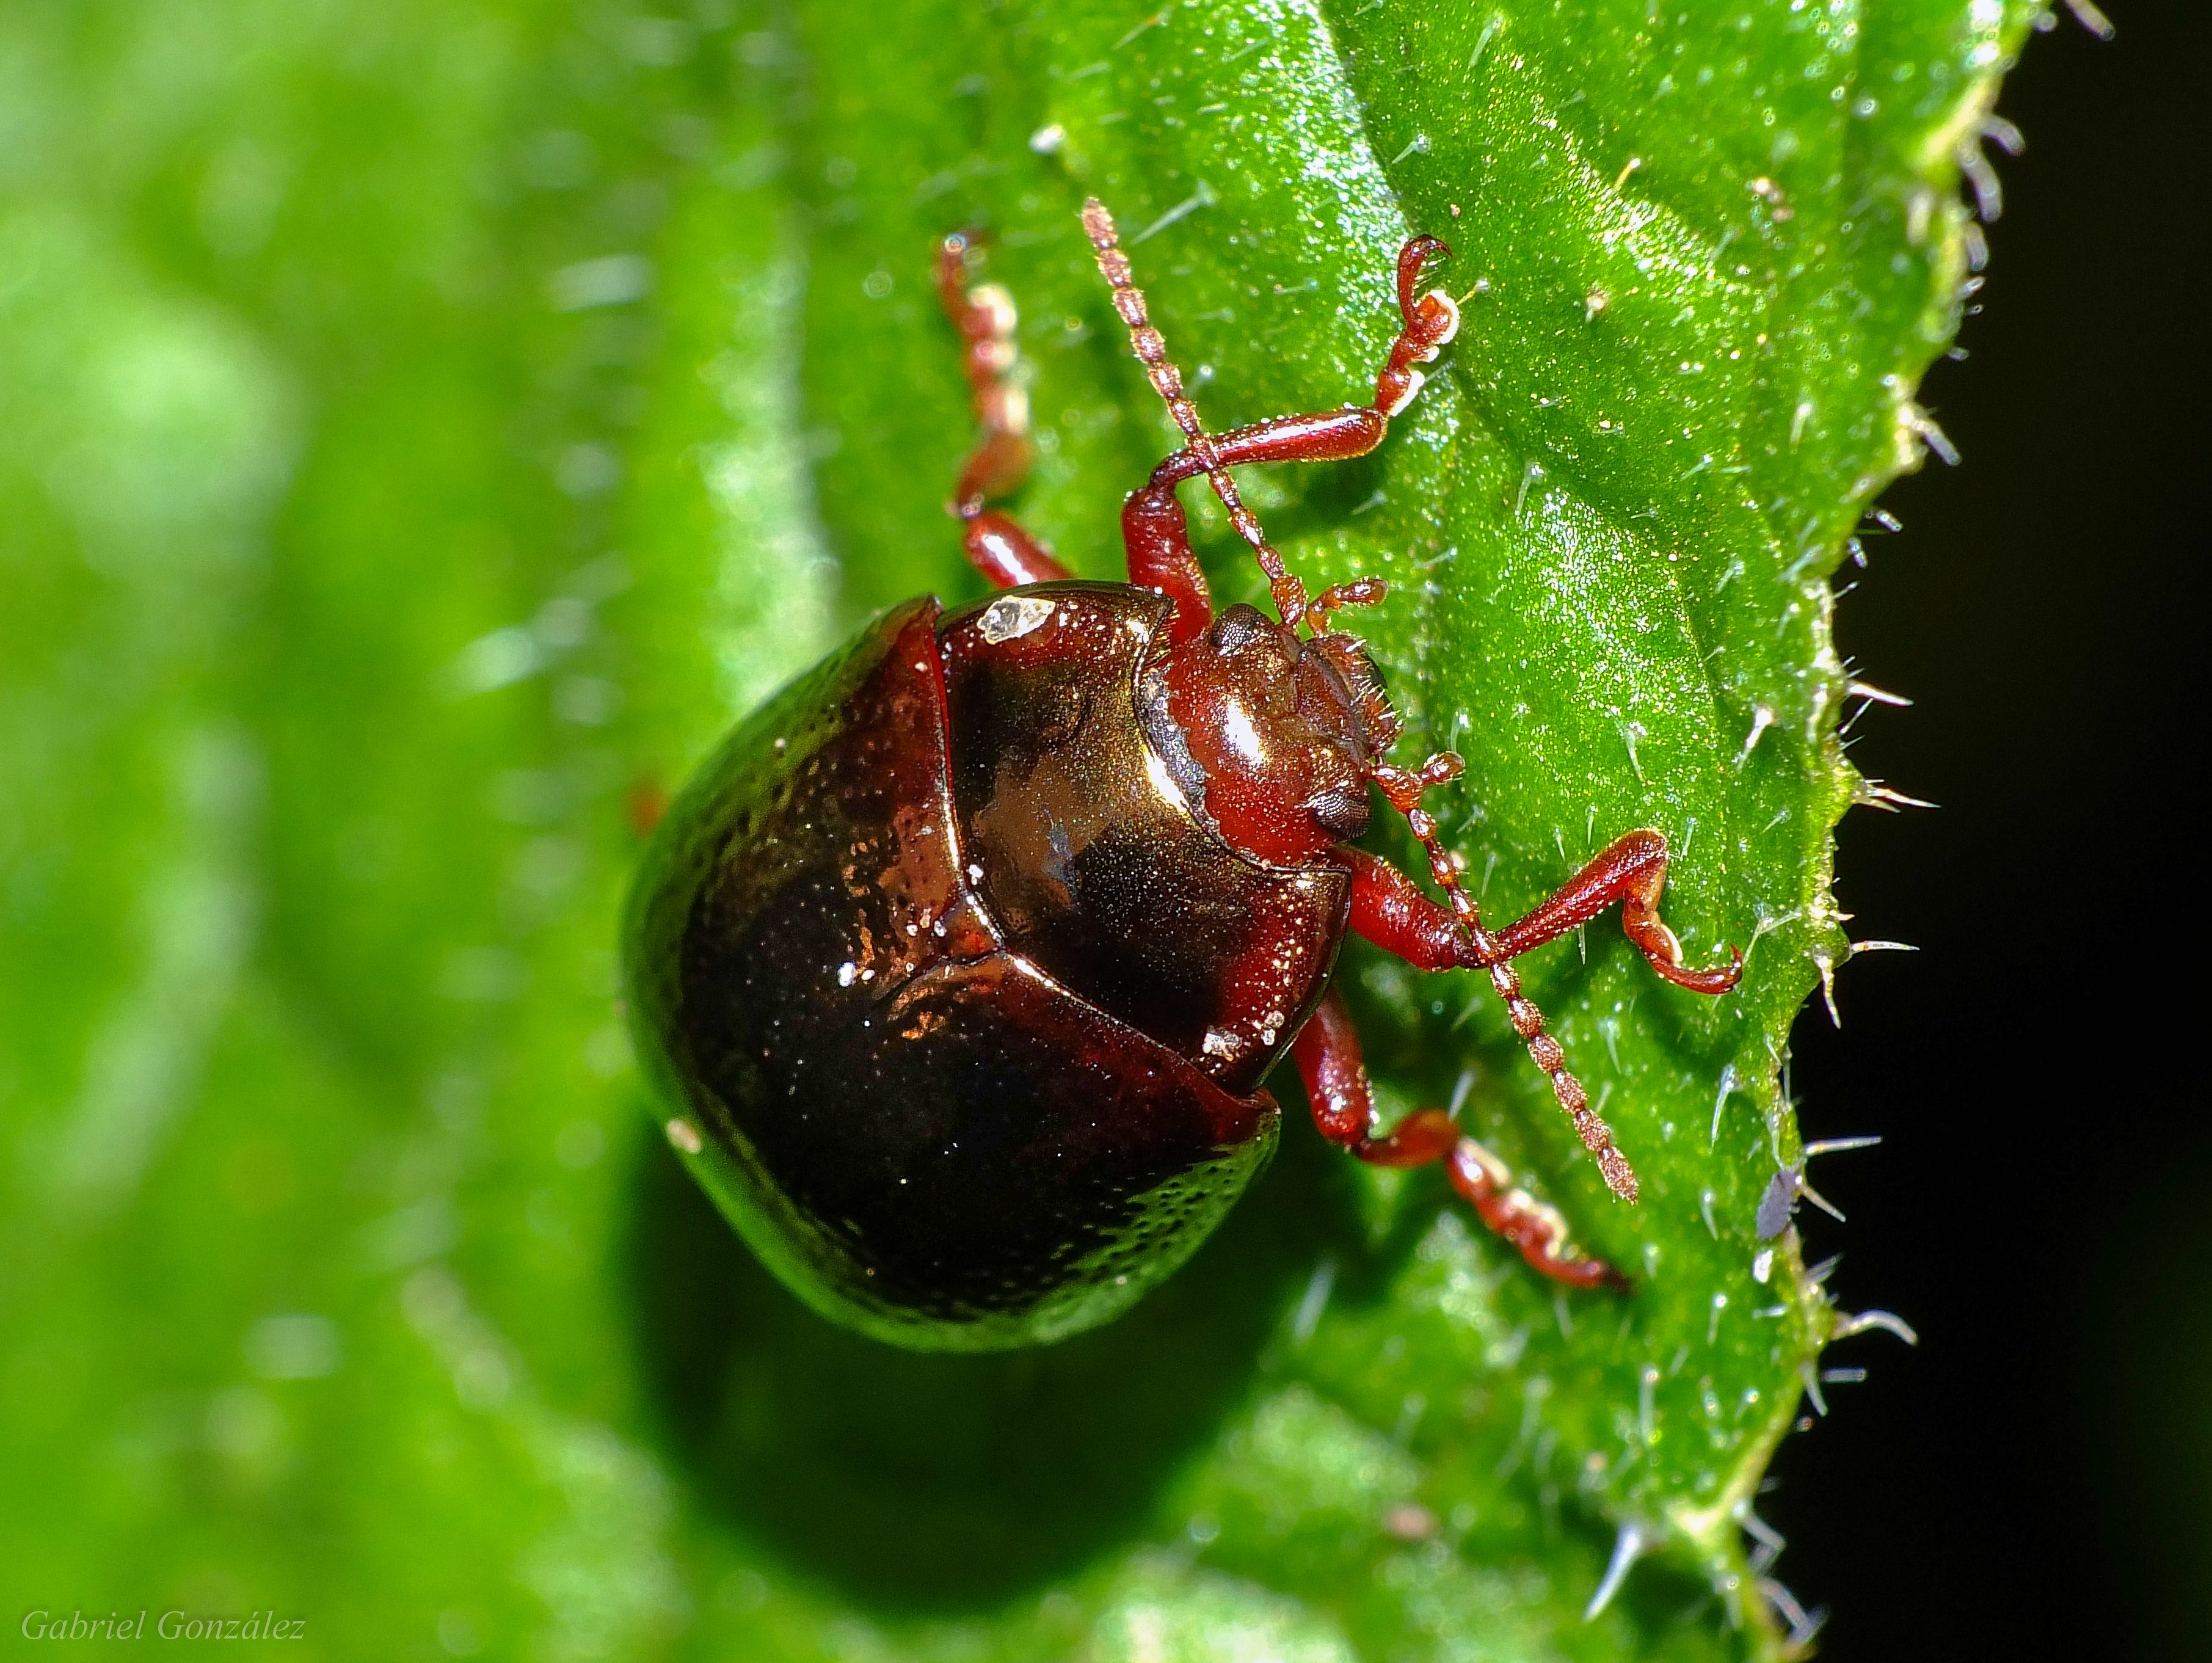
nature, photography, leaf, flower, green, insect, macro, fauna, invertebrate, close up, animals, naturaleza, beetle, weevil, ggl1, gaby1, xovesphoto, animales, gphoto, raynox250, fujifilmxs1, macro photography, leaf beetle, araneus, plant stem, orb weaver spider